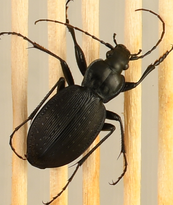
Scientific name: Carabus goryi
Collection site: Great Smoky Mountains National Park NEON (GRSM), plot GRSM_012